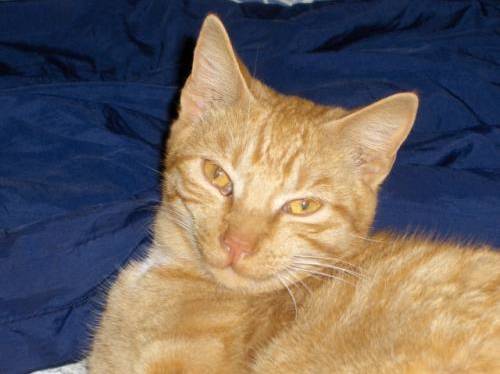
Label: cat